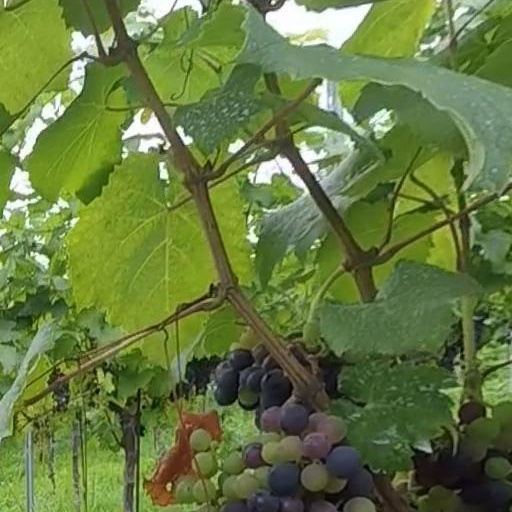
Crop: grape